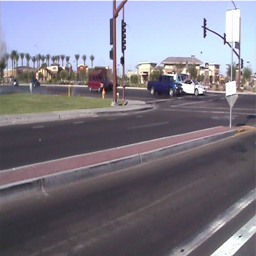
traveling down a road in the desert